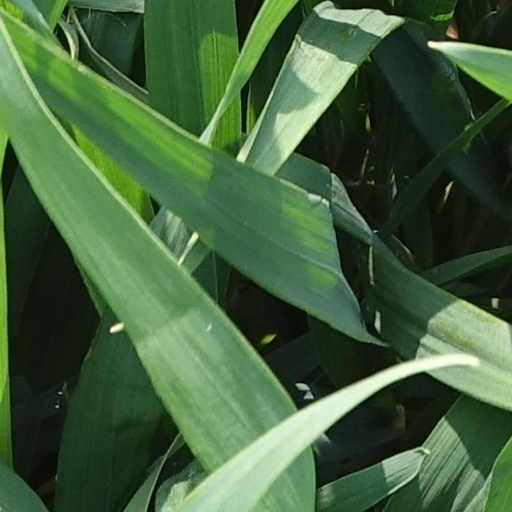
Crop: wheat